Portsmouth Harbour

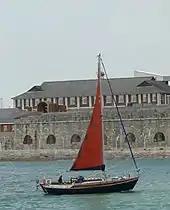

By 2000 Portsmouth only had ferries from Brittany Ferries, Condor and P&O. P&O replaced the ageing Super Vikings with a Ro-pax ship and a Sea-Cat on the Portsmouth-Cherbourg route, but by 2006 P&O had all but closed its operation from Portsmouth but retained the route to Bilbao and Portsmouth became a quiet port again.